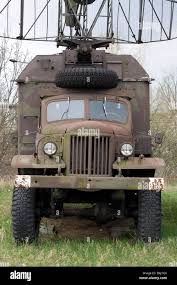
Label: Air Defense